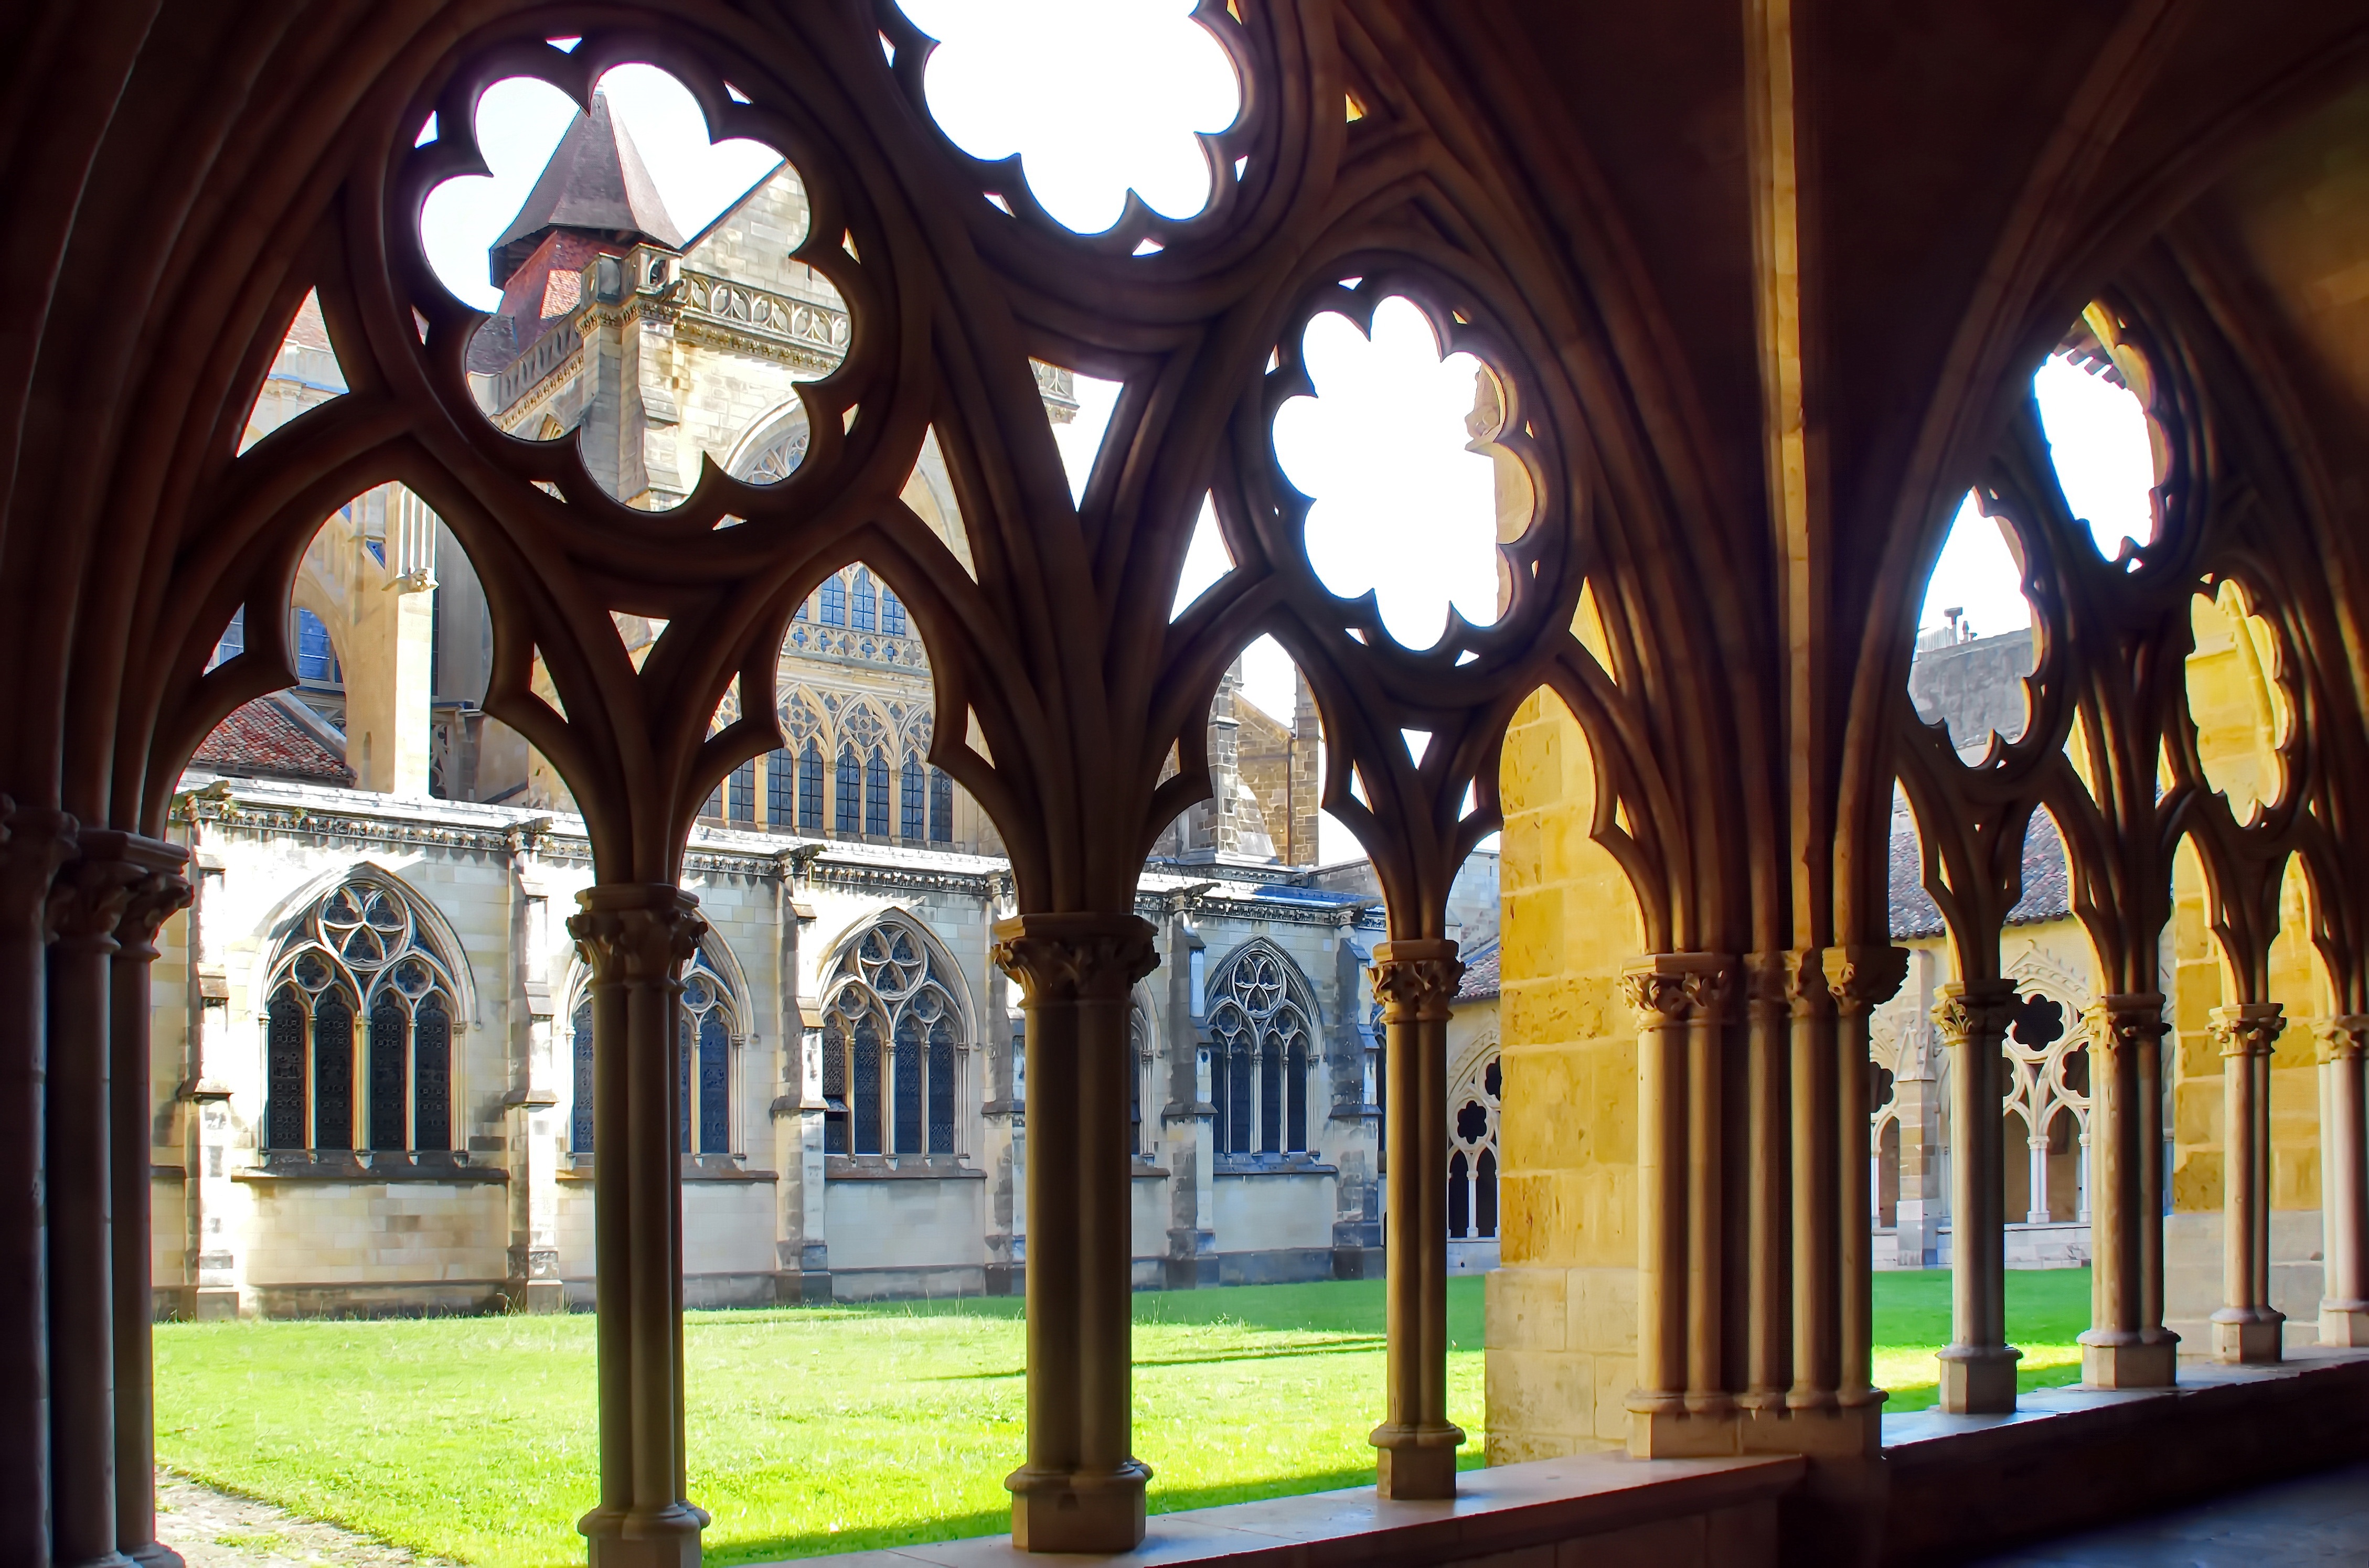
architecture, window, glass, building, palace, arch, religion, church, cathedral, chapel, gothic, place of worship, columns, monastery, pillars, sculptures, abbey, cloister, estate, hoops, bayonne, sainte marie